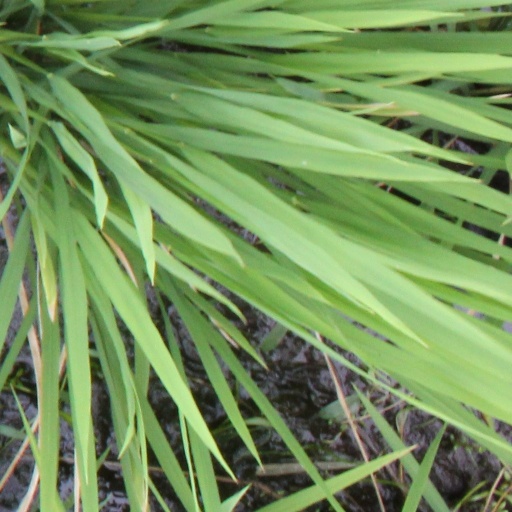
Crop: rice